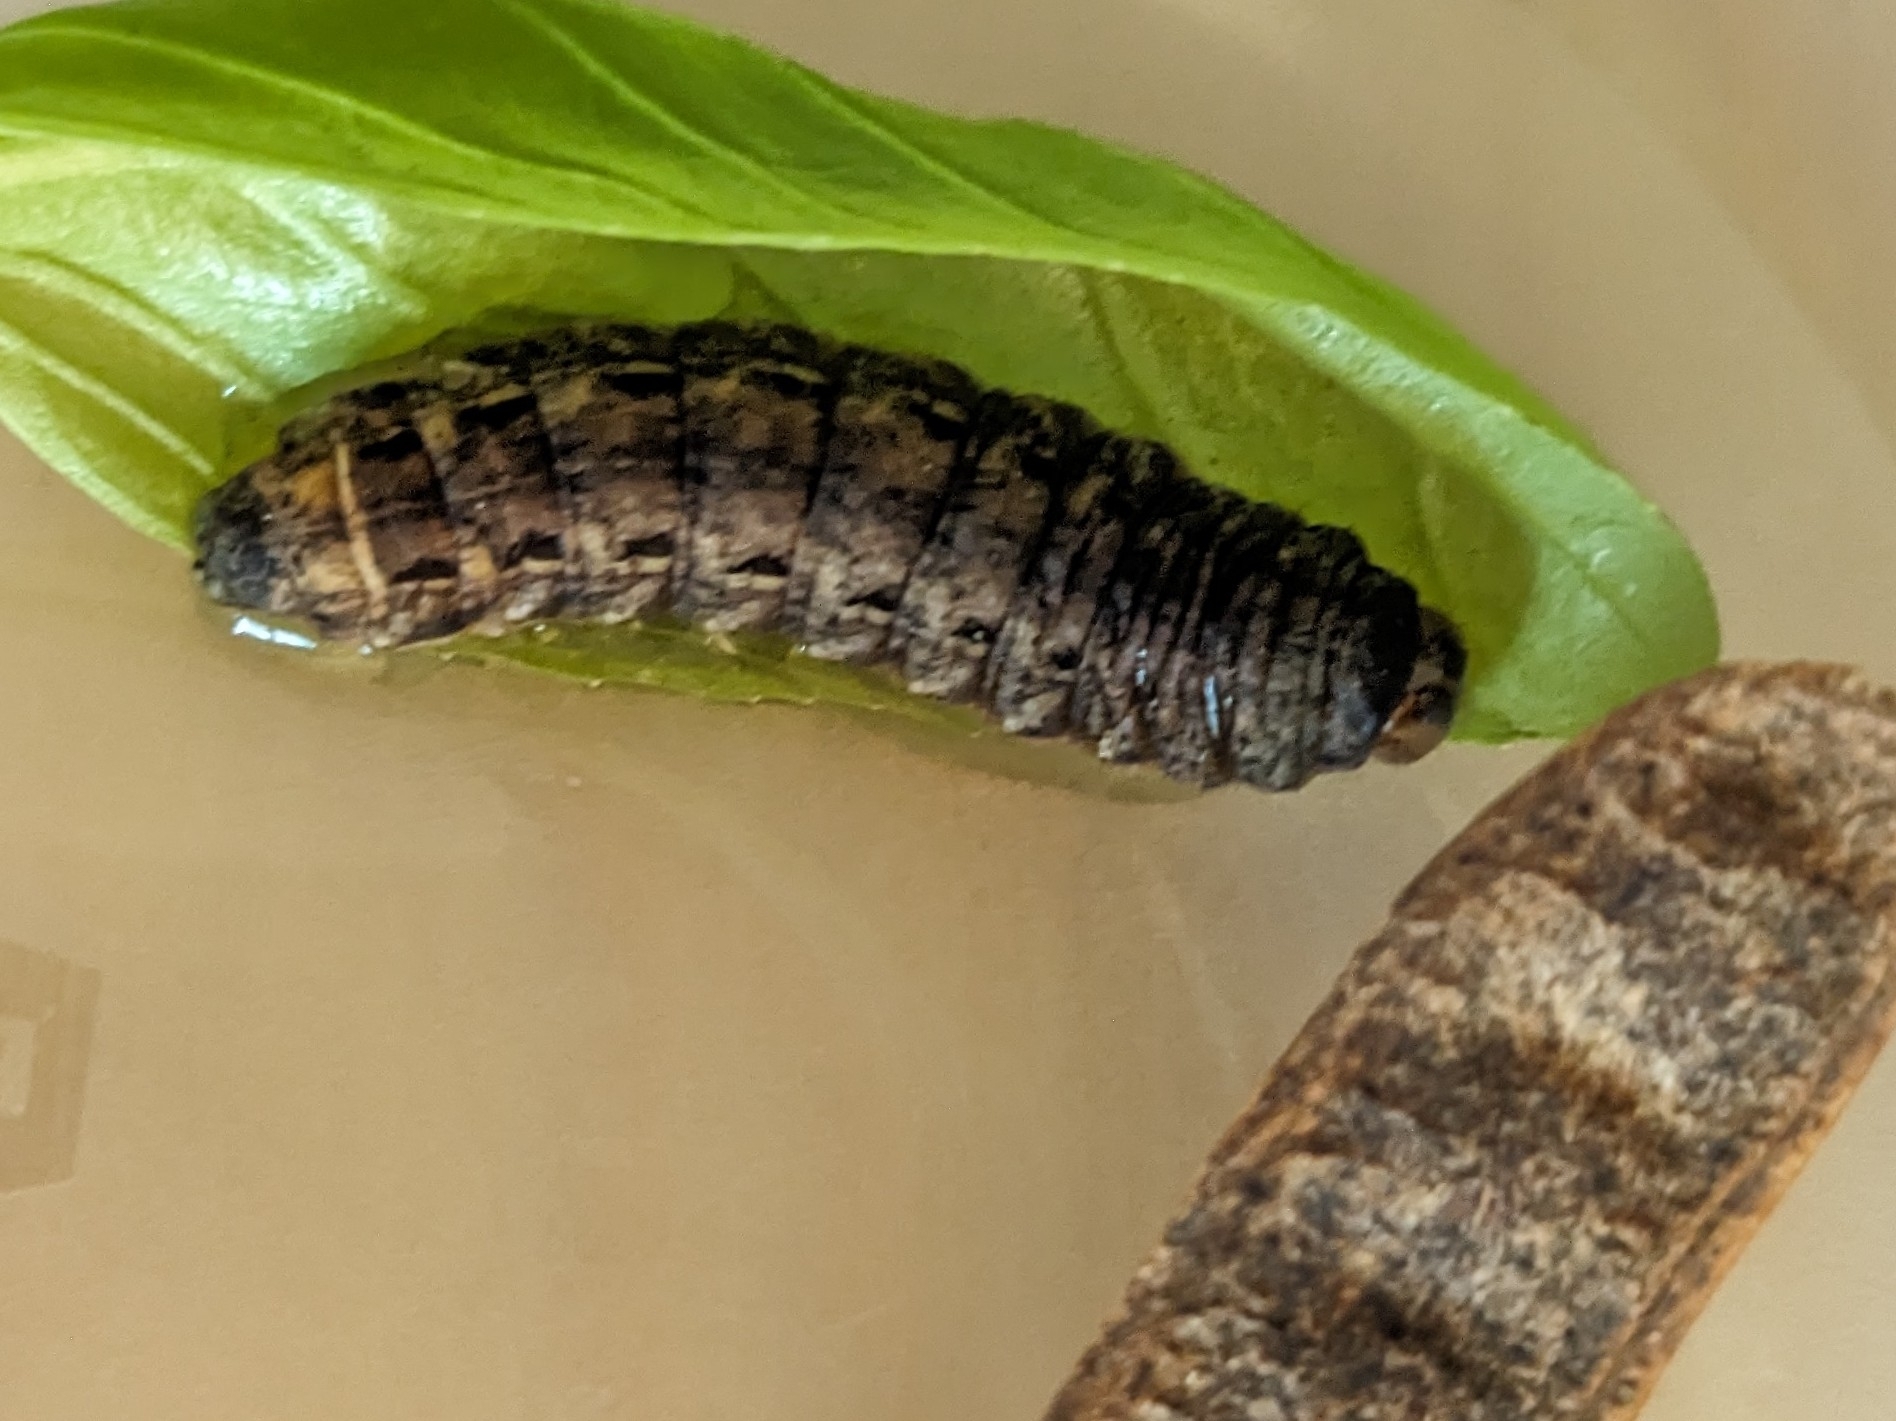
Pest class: cutworms